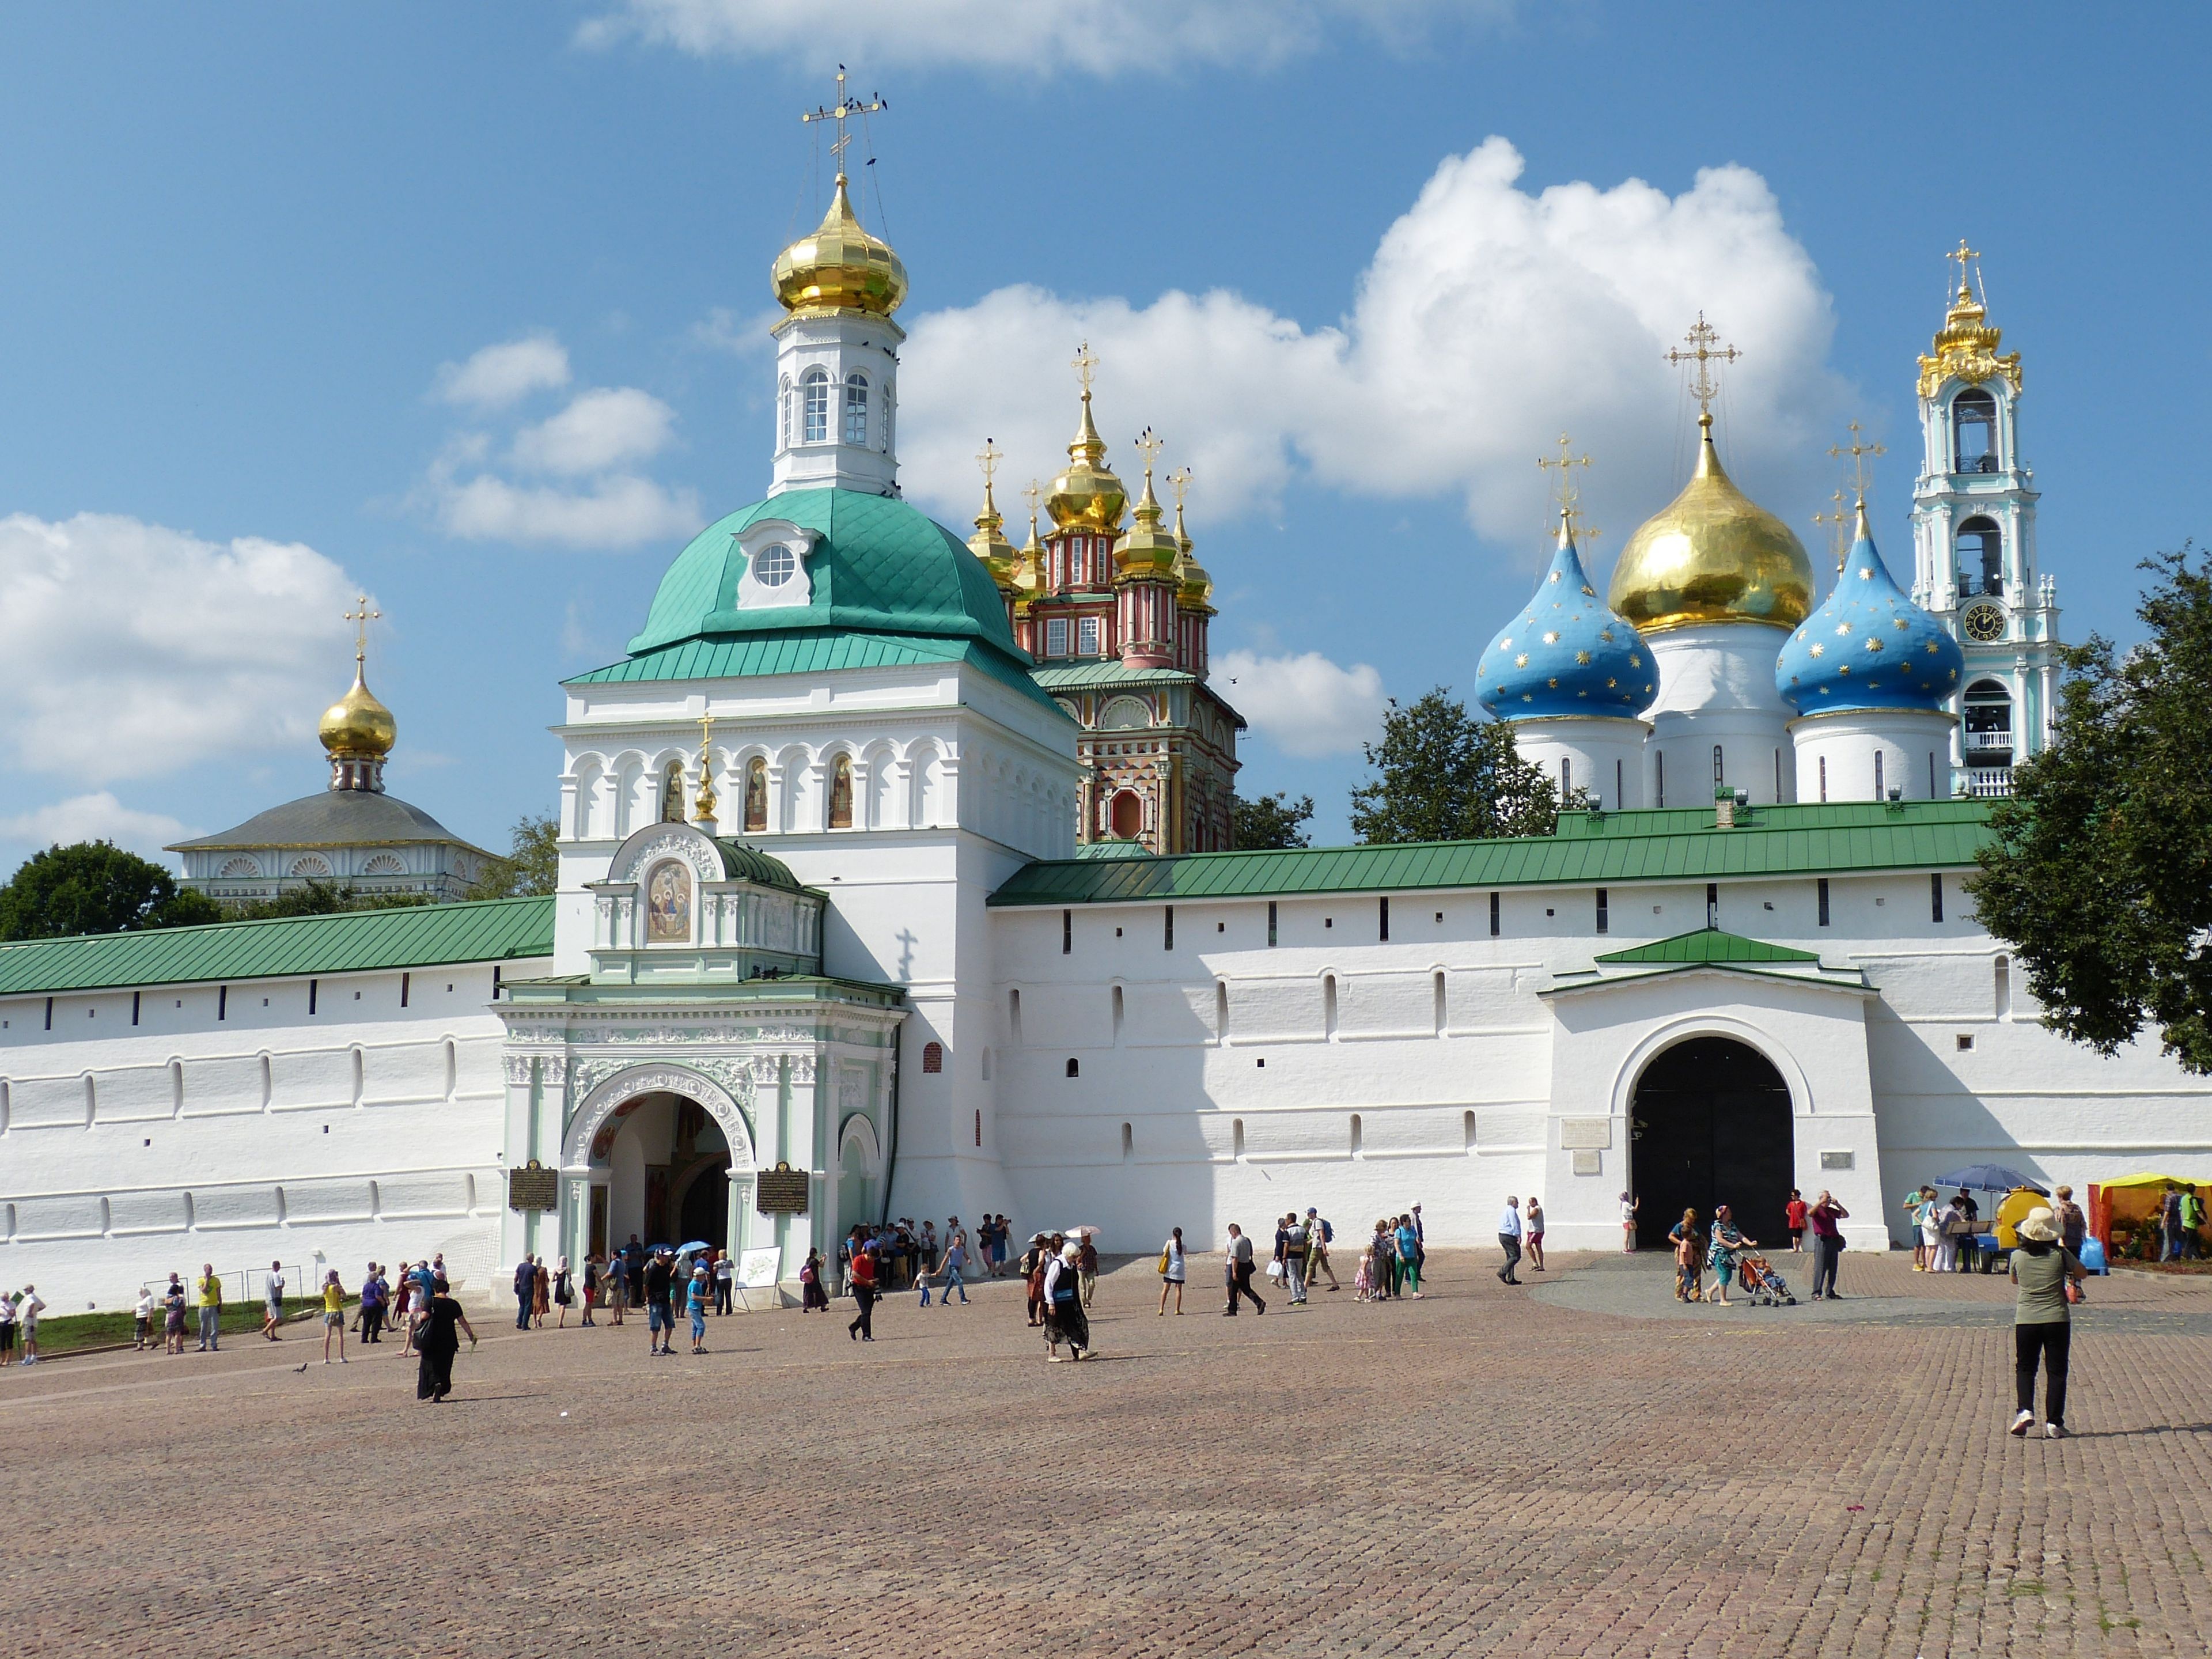
building, golden, tower, landmark, church, tourism, place of worship, monastery, mosque, town square, orthodox, dome, russia, historically, believe, russian orthodox church, sergiev posad, historic site, golden ring, spanish missions in california